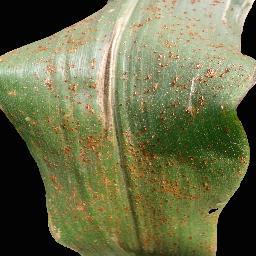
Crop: corn
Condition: (maize)_common_rust